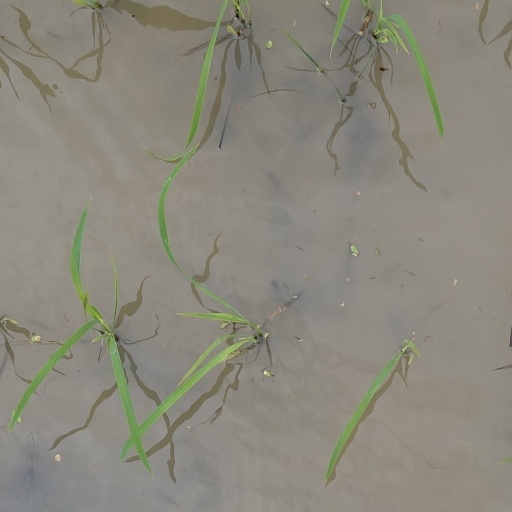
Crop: rice